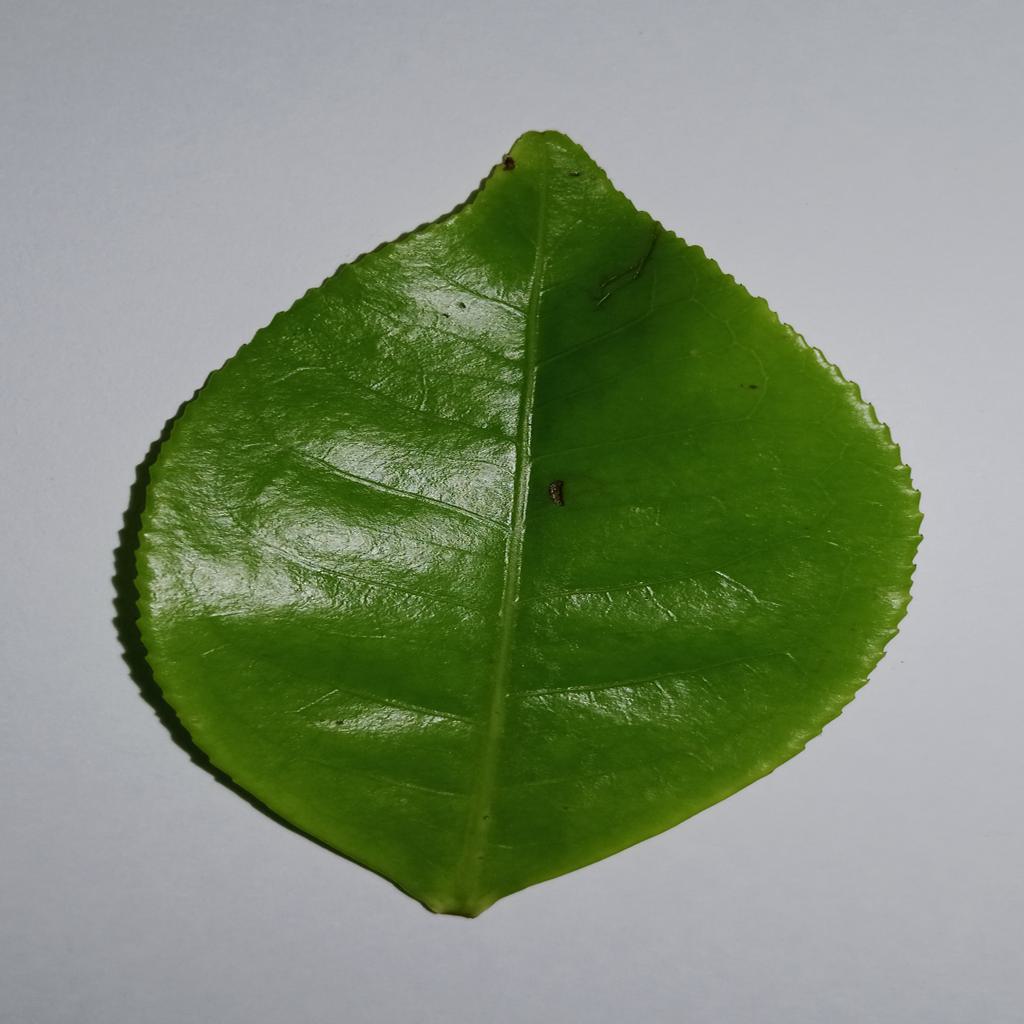
Label: Healthy